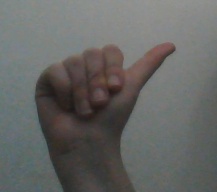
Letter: dhad